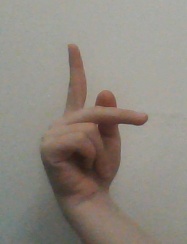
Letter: dha